William C. Weston

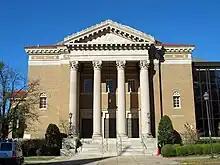
Temple Emanu-El in Birmingham, designed by Weston and completed in 1912.

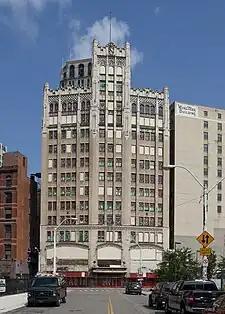
The Metropolitan Building in Detroit, designed by Weston & Ellington and completed in 1925.

William C. Weston (April 28, 1866 – September 19, 1932) was a New Zealand-born American architect. Weston practiced architecture in Birmingham, Alabama from 1901 until 1915 and in Detroit until his death in 1932.